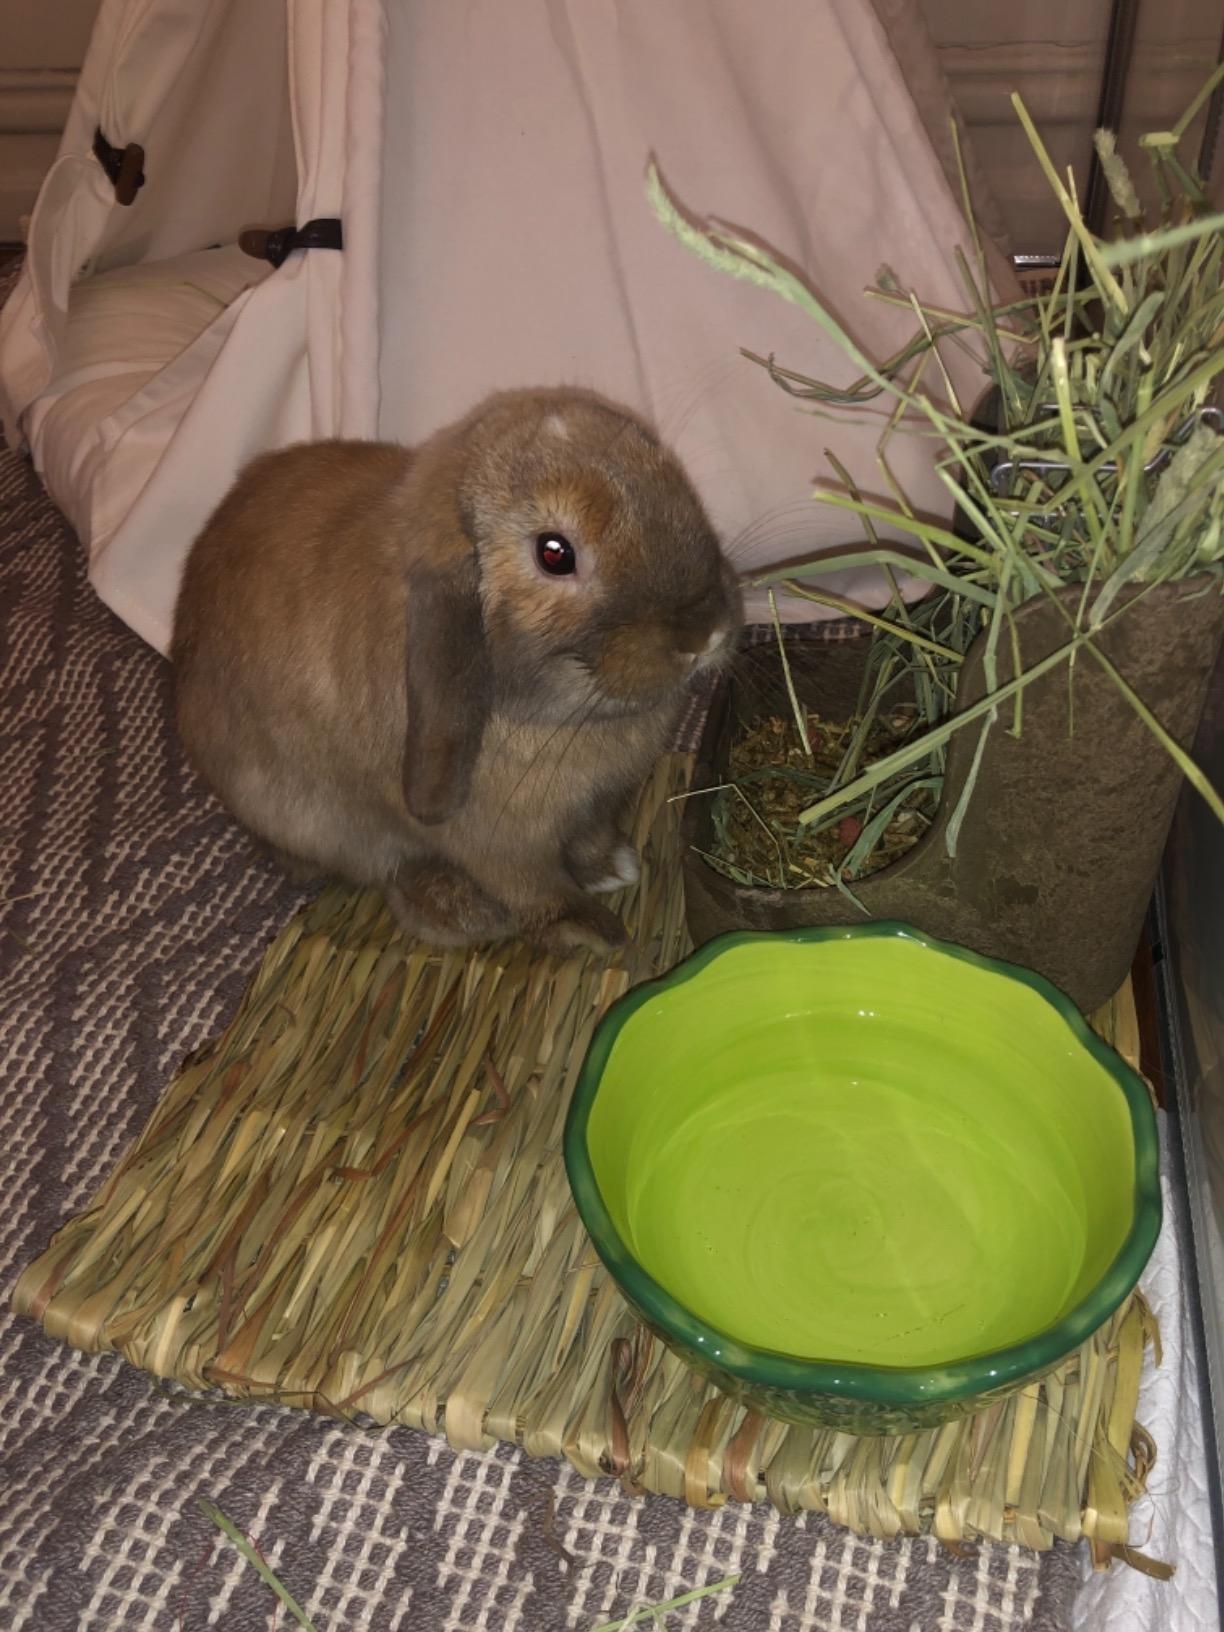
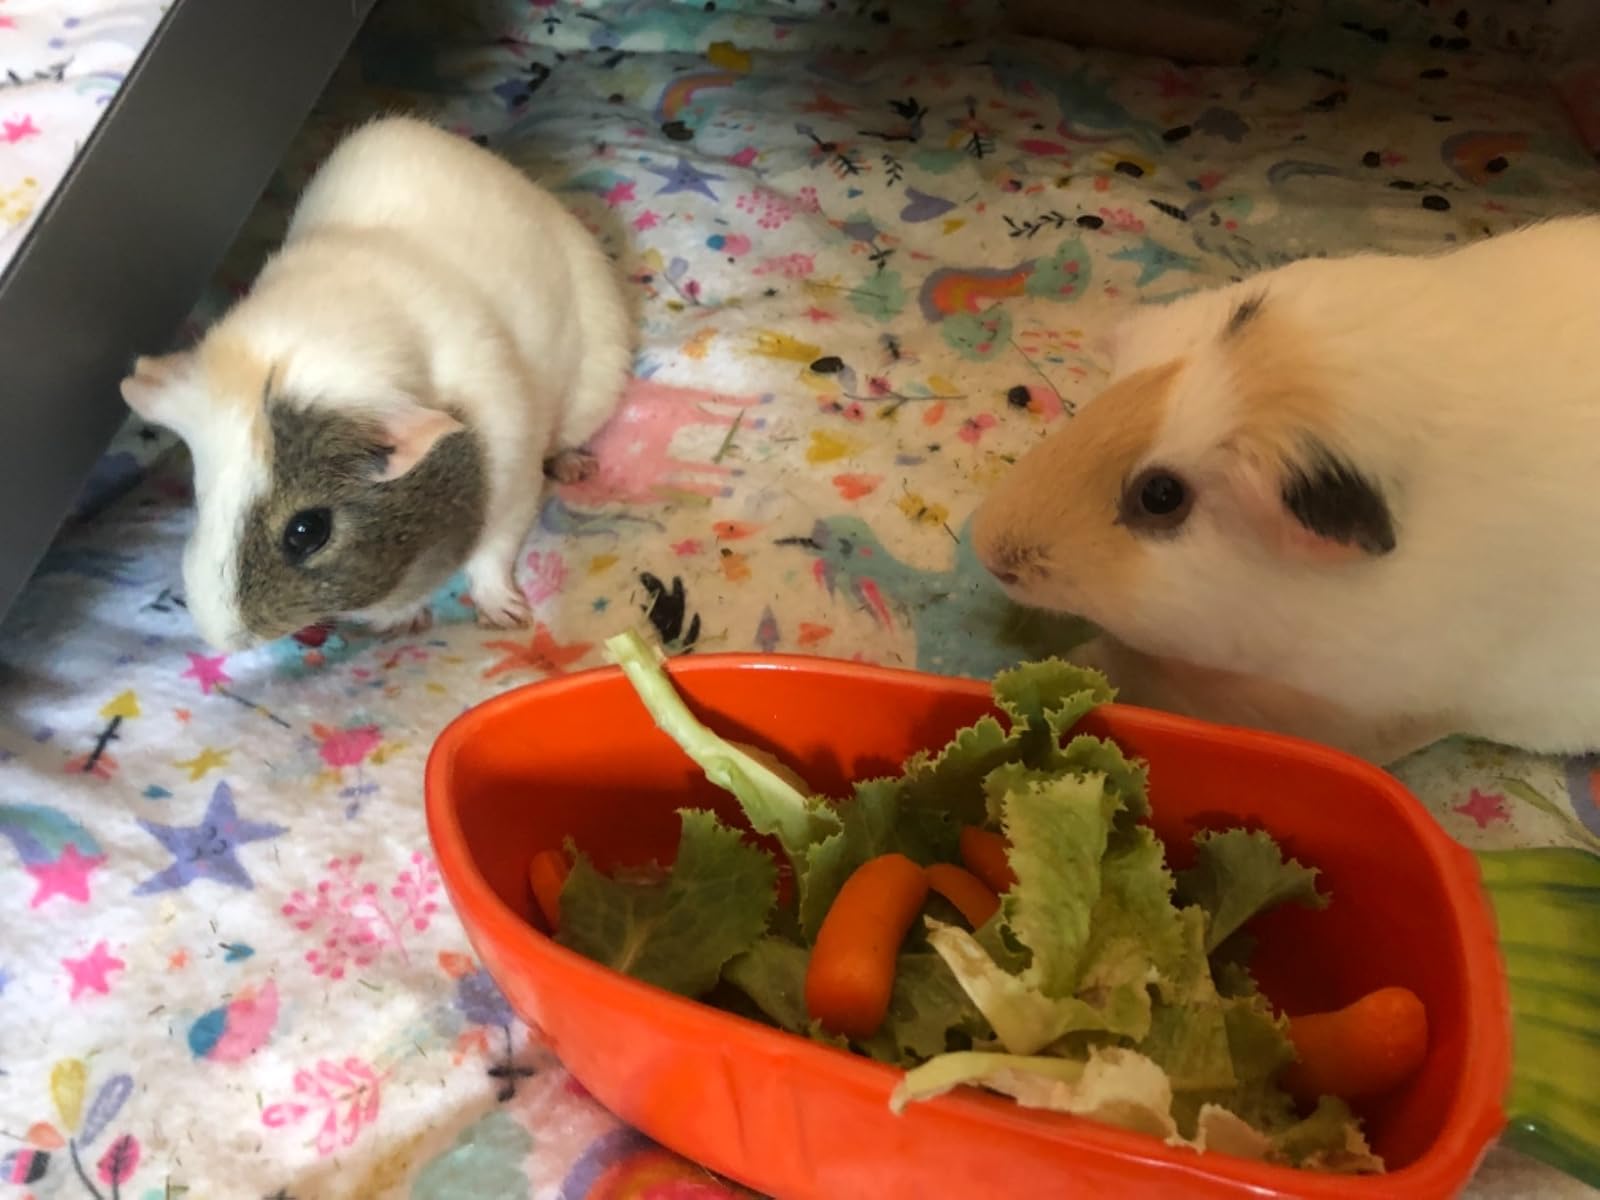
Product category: items_bowl
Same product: no